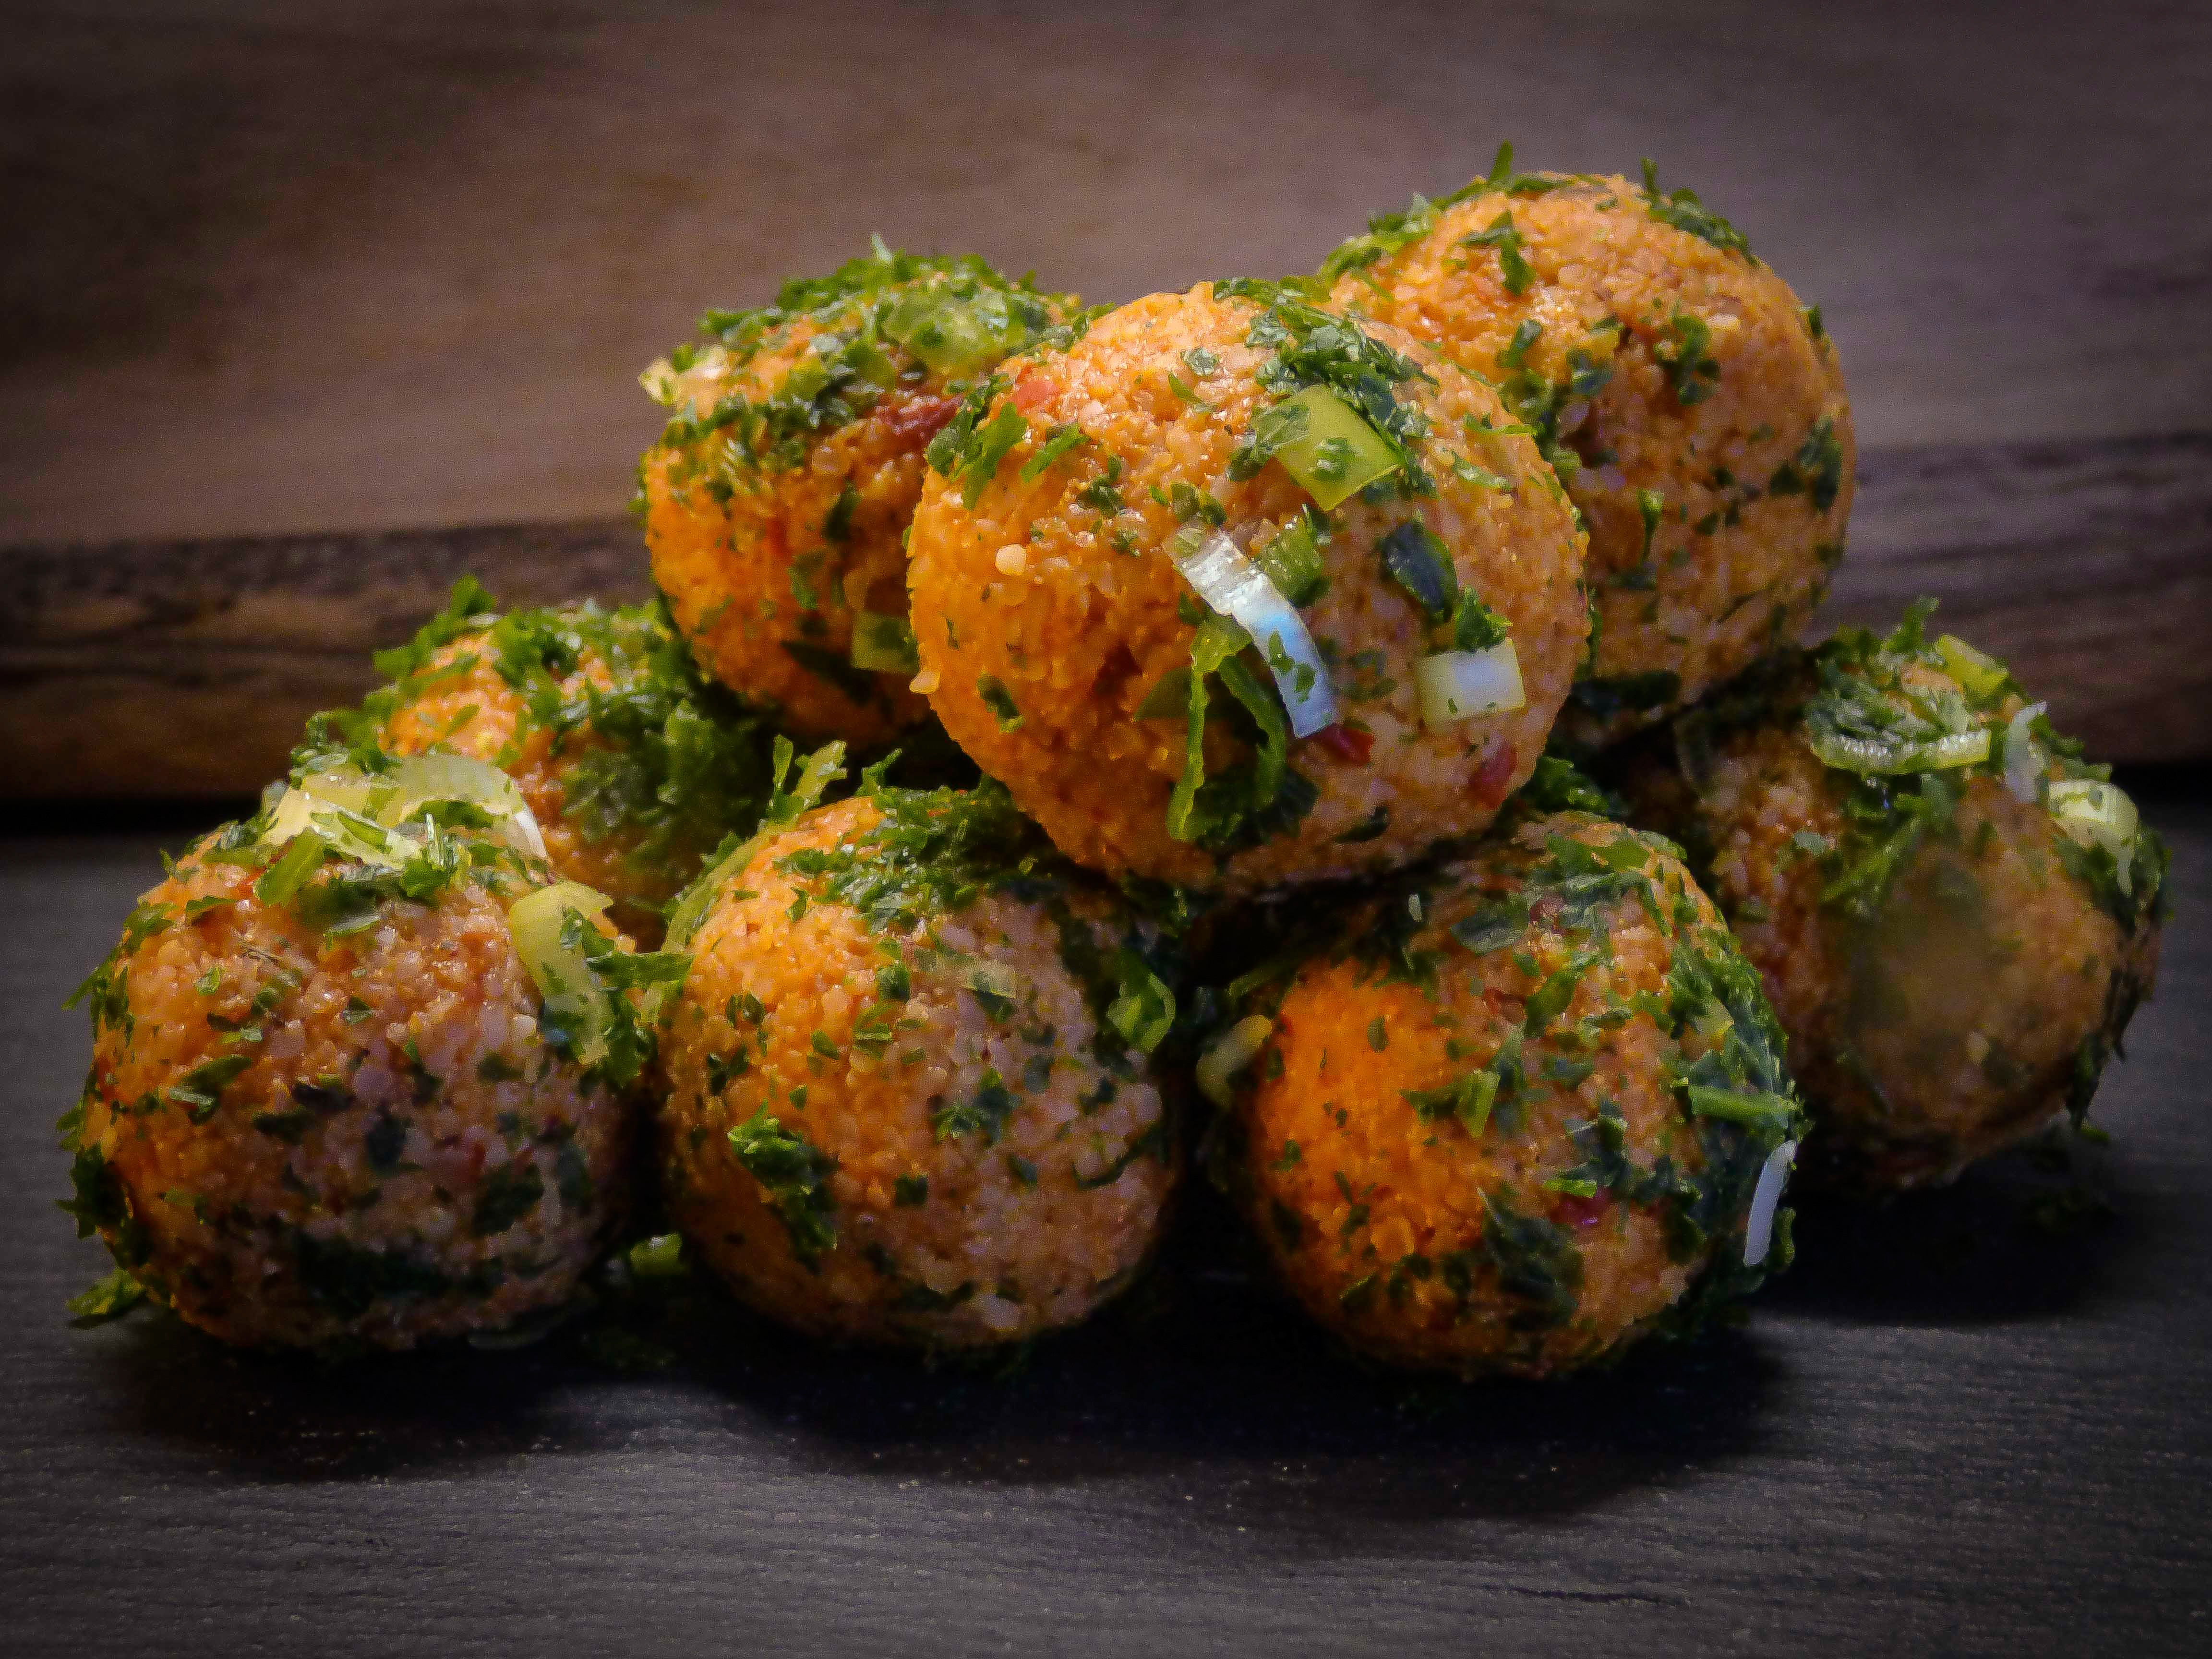
dish, food, produce, vegetable, cuisine, cook, asian food, vegetarian food, starter, falafel, mediterranean food, meatball, fritter, fried food, frikadeller, kofta, mezze, bulgur k ftesi, bulgur, k fte, turkish cuisine